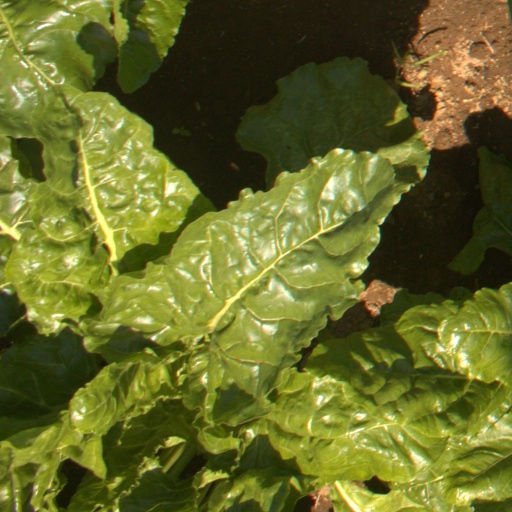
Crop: sugar beet